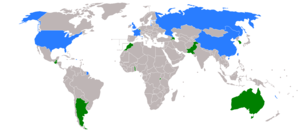
La 68ᵉ élection du Conseil de sécurité des Nations unies a eu lieu le 18 octobre 2012 pendant la 67ᵉ session de l’Assemblée générale des Nations unies au siège des Nations unies à New York. Cette élection consistait en le renouvellement de cinq des dix sièges non permanents du Conseil, les nouveaux membres étant élus pour un mandat de deux ans commençant le 1ᵉʳ janvier 2013 et s'achevant le 31 décembre 2014. Les cinq sièges permanents, comme l'indique leur dénomination, ne sont pas concernés par cette élection.